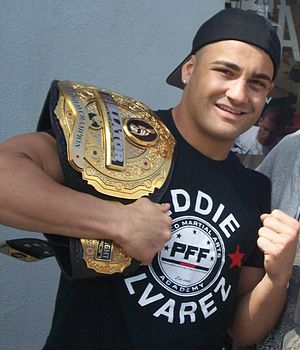
Eddie Alvarez
Eddie Alvarez
"Edward ""Eddie"" Alvarez, er en amerikansk MMA-udøver som siden 2014 har konkurreret i organisationen Ultimate Fighting Championship hvor han mellem juli 2016 og november 2016 var organisationens mester i letvægt. Alvarez er også tidligere mester i Bellator MMA.